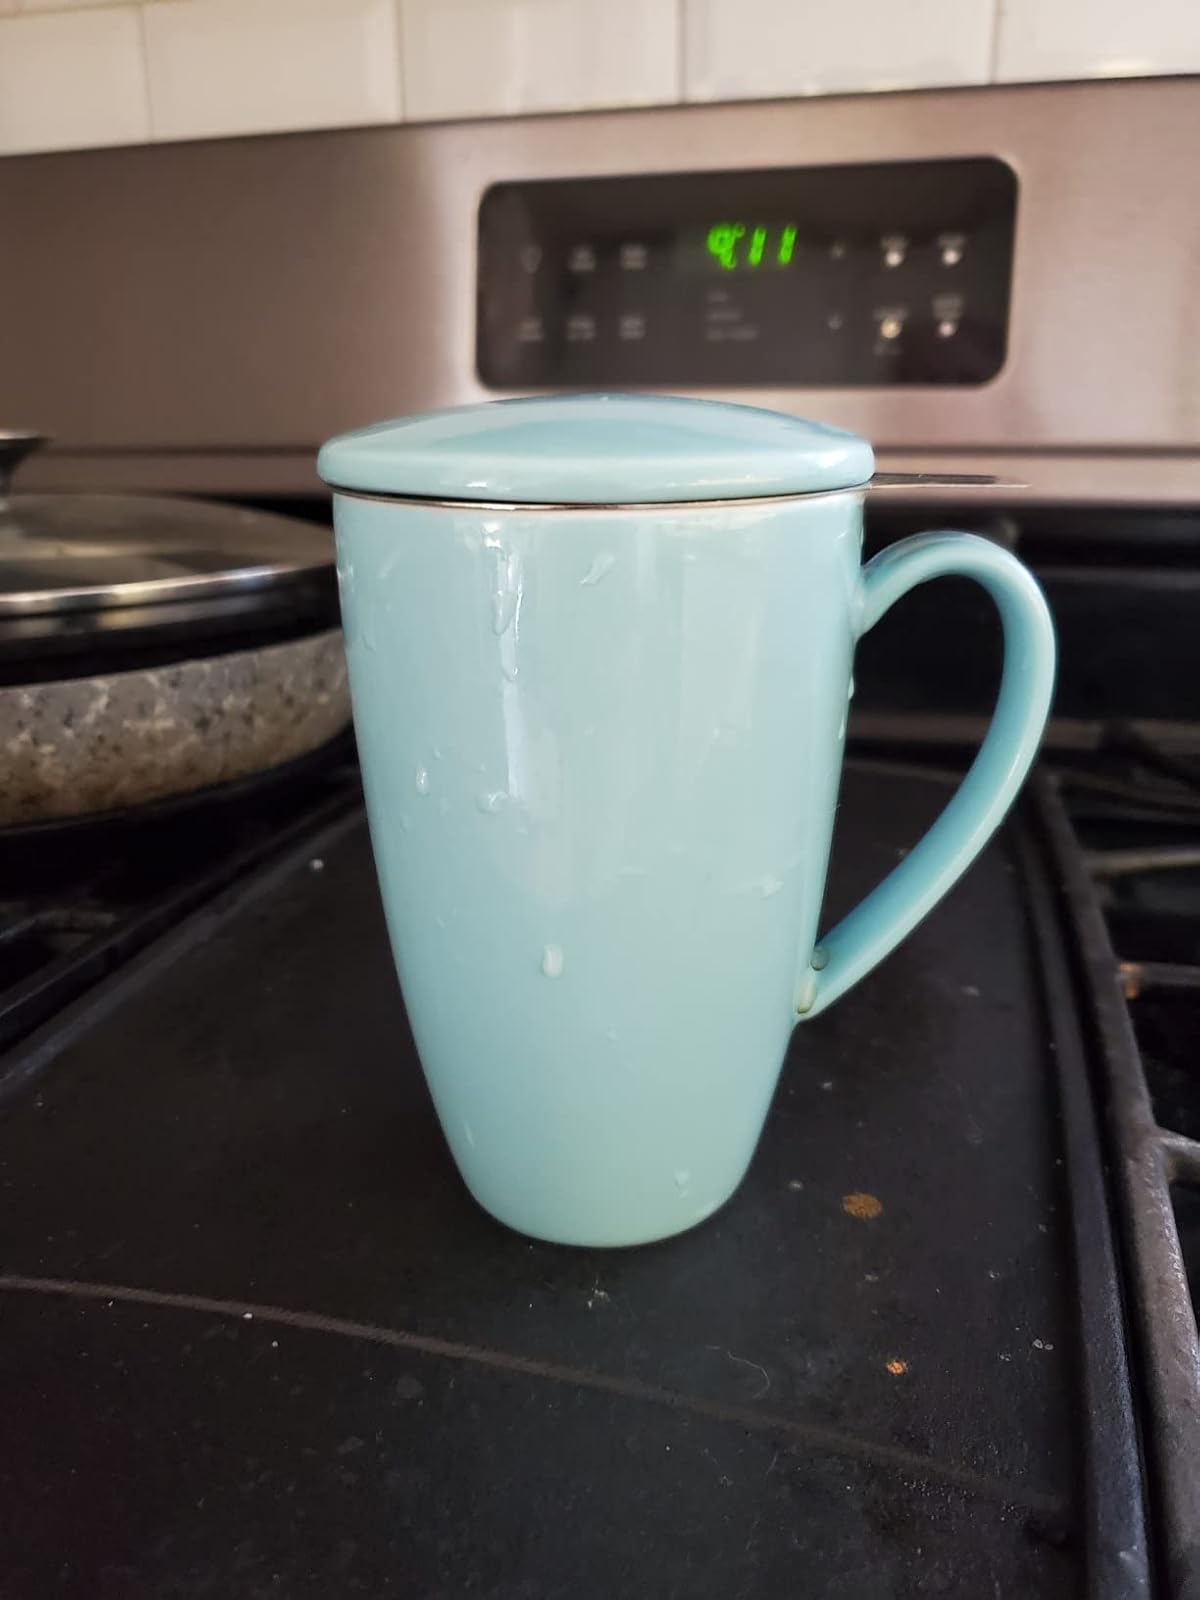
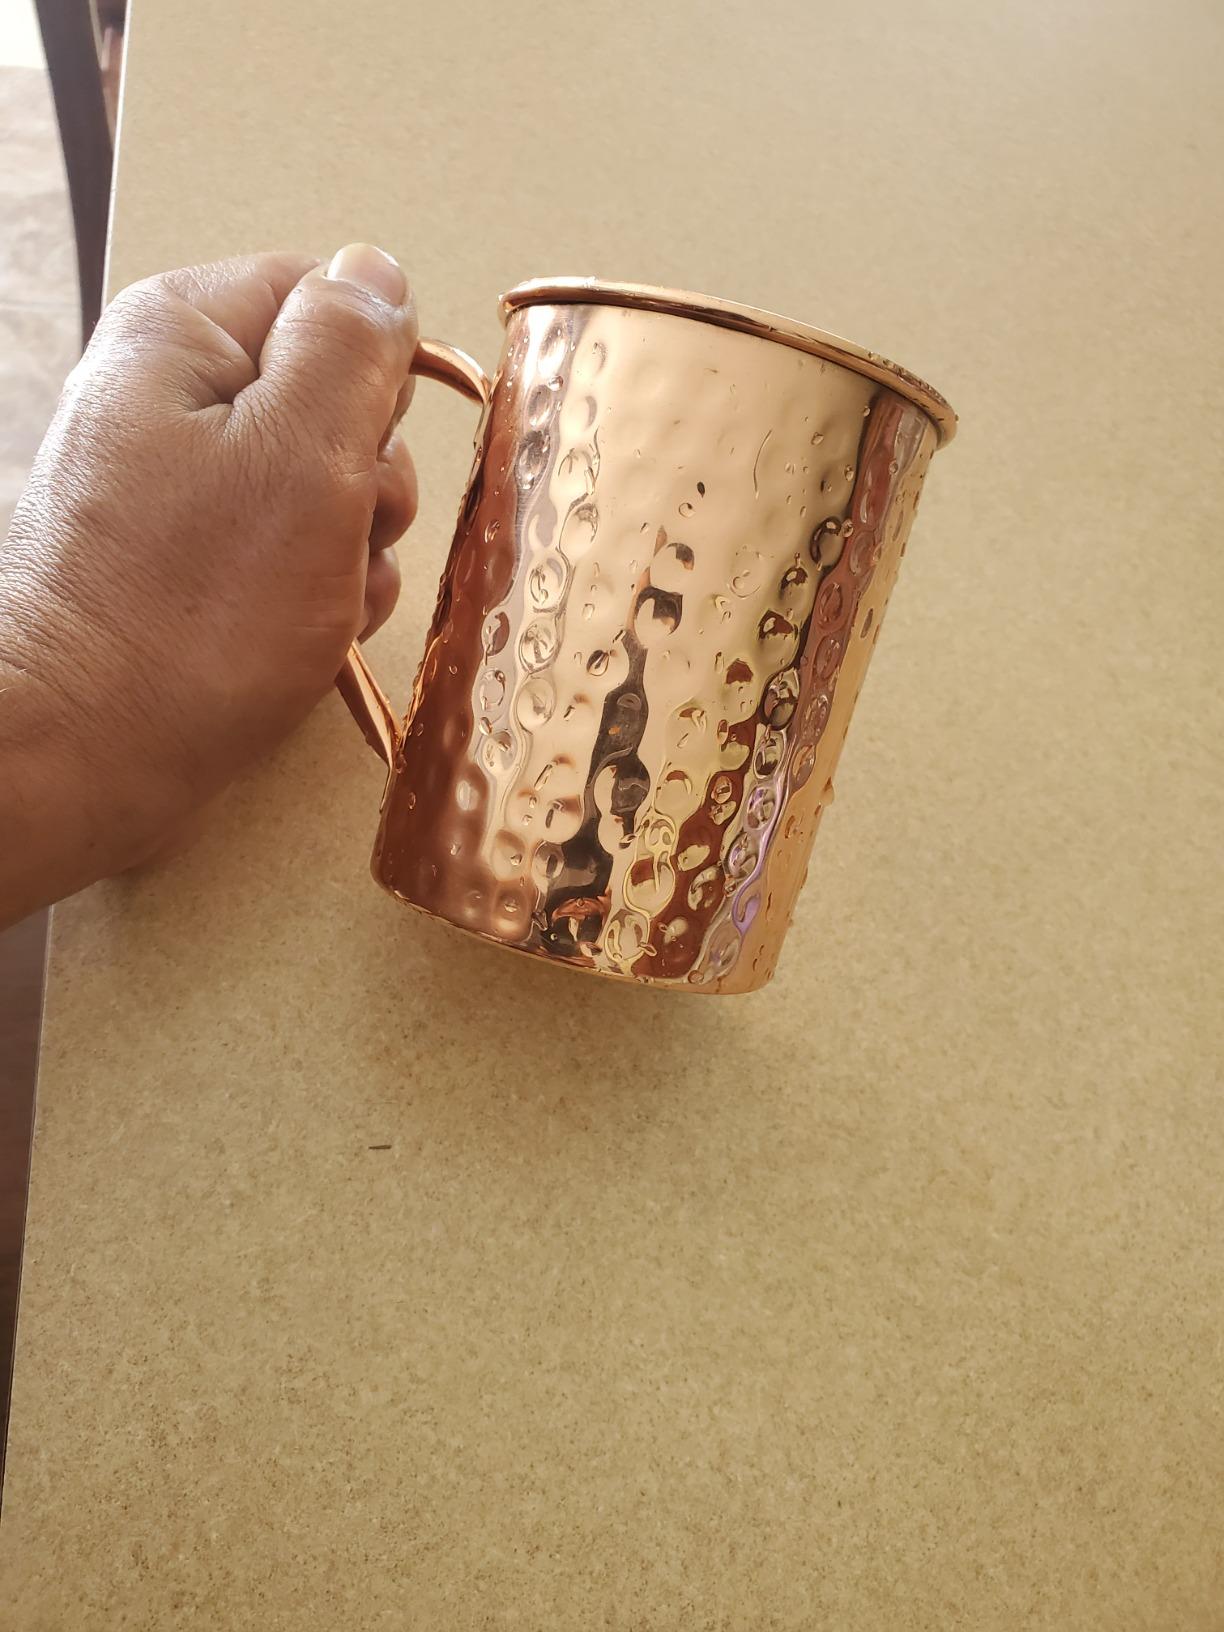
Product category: items_mug
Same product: no